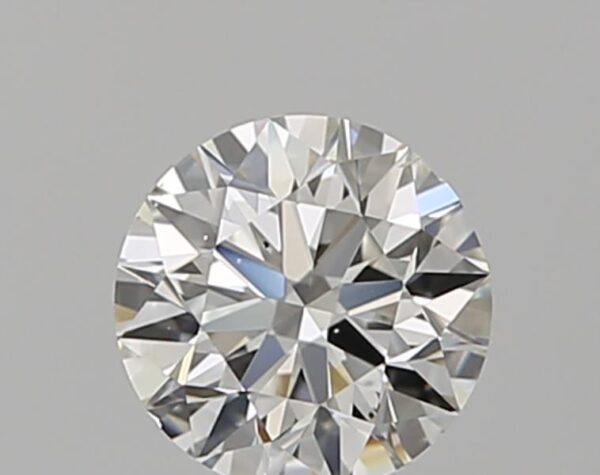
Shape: round
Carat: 0.5
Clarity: SI1
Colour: G
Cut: EX
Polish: EX
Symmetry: VG
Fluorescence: ST
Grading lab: GIA
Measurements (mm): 5.03 x 5.08 x 3.17